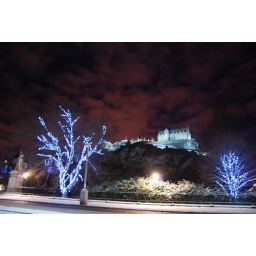
a castle in the sky